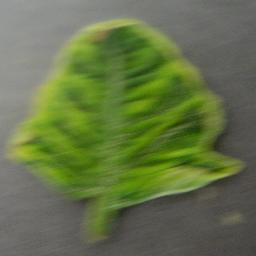
Label: Tomato___Tomato_Yellow_Leaf_Curl_Virus